LittleBigPlanet (2008 video game)

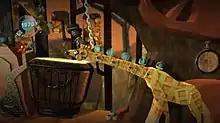
In a savanna environment, Sackboy navigating the top of a giraffe's head and neck as a bridge to a platform.

"LittleBigPlanet" is a physics-based platform game with an emphasis on content creation. The player character is Sackboy, a brown, customisable ragdoll. Sackboy can run, jump, grab objects made out of certain material, shift between the three layers of the game's 2.5D plane, and access the Popit, a menu where the player can use customisation tools, stickers, and objects. There are two game modes, each of which take the form of a celestial body: LittleBigPlanet, where the player can play levels, and MyMoon, where the player can create levels. Both modes can be accessed from a hub, taking the form of a cardboard ship known as the pod.